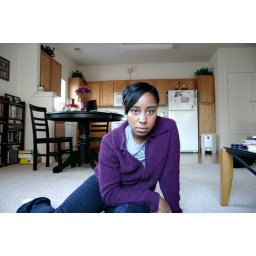
smokey the bear t-shirt - urban outfitters. purple zip up sweater - urban outfitters. dark wash jeans - express. no shoes in the house